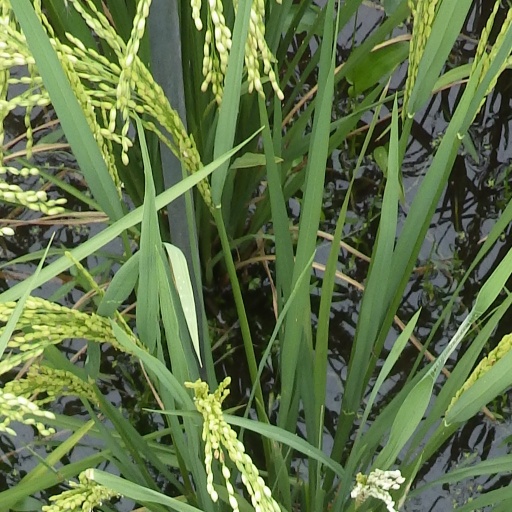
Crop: rice